Orlando Cabrera

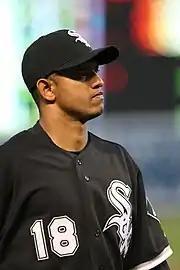
Cabrera with the Chicago White Sox in 2008.

On November 19, 2007, Cabrera was traded to the Chicago White Sox along with cash considerations for Jon Garland. Cabrera's one season with White Sox was marred with controversy: arguing with manager Ozzie Guillén, leaving the clubhouse early to avoid the media, calling the press box to have errors overturned, questioning his team's attitude, and kicking dirt at Tampa Bay Rays pitcher Grant Balfour during an at-bat in Game 1 of the AL Divisional Series.